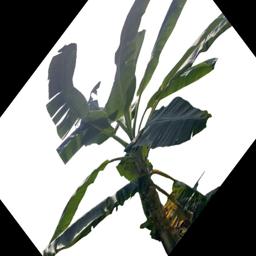
Label: MALBHOG LEAF